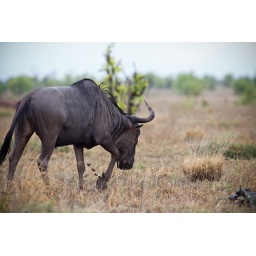
This wildebeast heads off away from the road to get some peace from annoying photographers in red volkswagens.